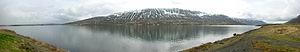
Ljósavatn est un lac d'Islande. Il est situé dans le nord du pays, à l'est d'Akureyri.